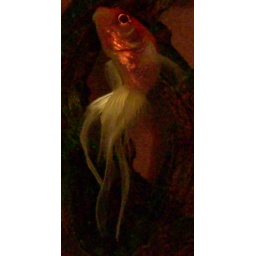
Cropped from a photo of our cats playing at the fish tank. It needs to be done in oils.